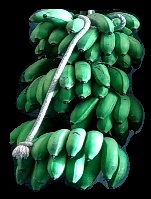
Variety: rasbale
Grade: grade2